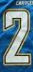
Number: 2